History of opera

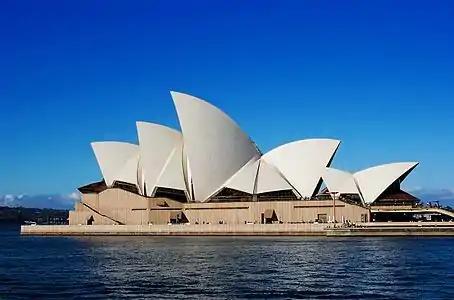
Sydney Opera House, opened in 1973, designed by Danish architect Jørn Utzon

The current Baltic republics had a period of independence between 1918 and 1940, to be then absorbed by the Soviet Union, until they became independent again in 1991. In Estonia, the first opera in the local language was "Sabina" (1906), by Artur Lemba. Notable in the interwar period was Evald Aav, author of "Vikerlased" ("The Vikings", 1928).